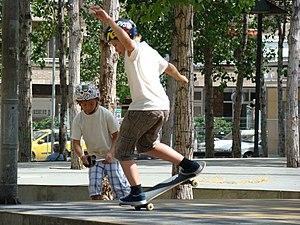
Tony Hawk's Pro Skater 2 est un jeu vidéo de simulation de skateboard, développé par Neversoft et édité par Activision. C'est le deuxième jeu de la série Tony Hawk's sorti en 2000 sur PlayStation, puis porté sur PC, Game Boy Color, Dreamcast, puis en 2001 sur Mac, Game Boy Advance, Nintendo 64, Xbox. Le jeu a été tardivement porté sur téléphone mobile en 2006 sur Windows Mobile, Windows Phone et en 2010 sur iOS.